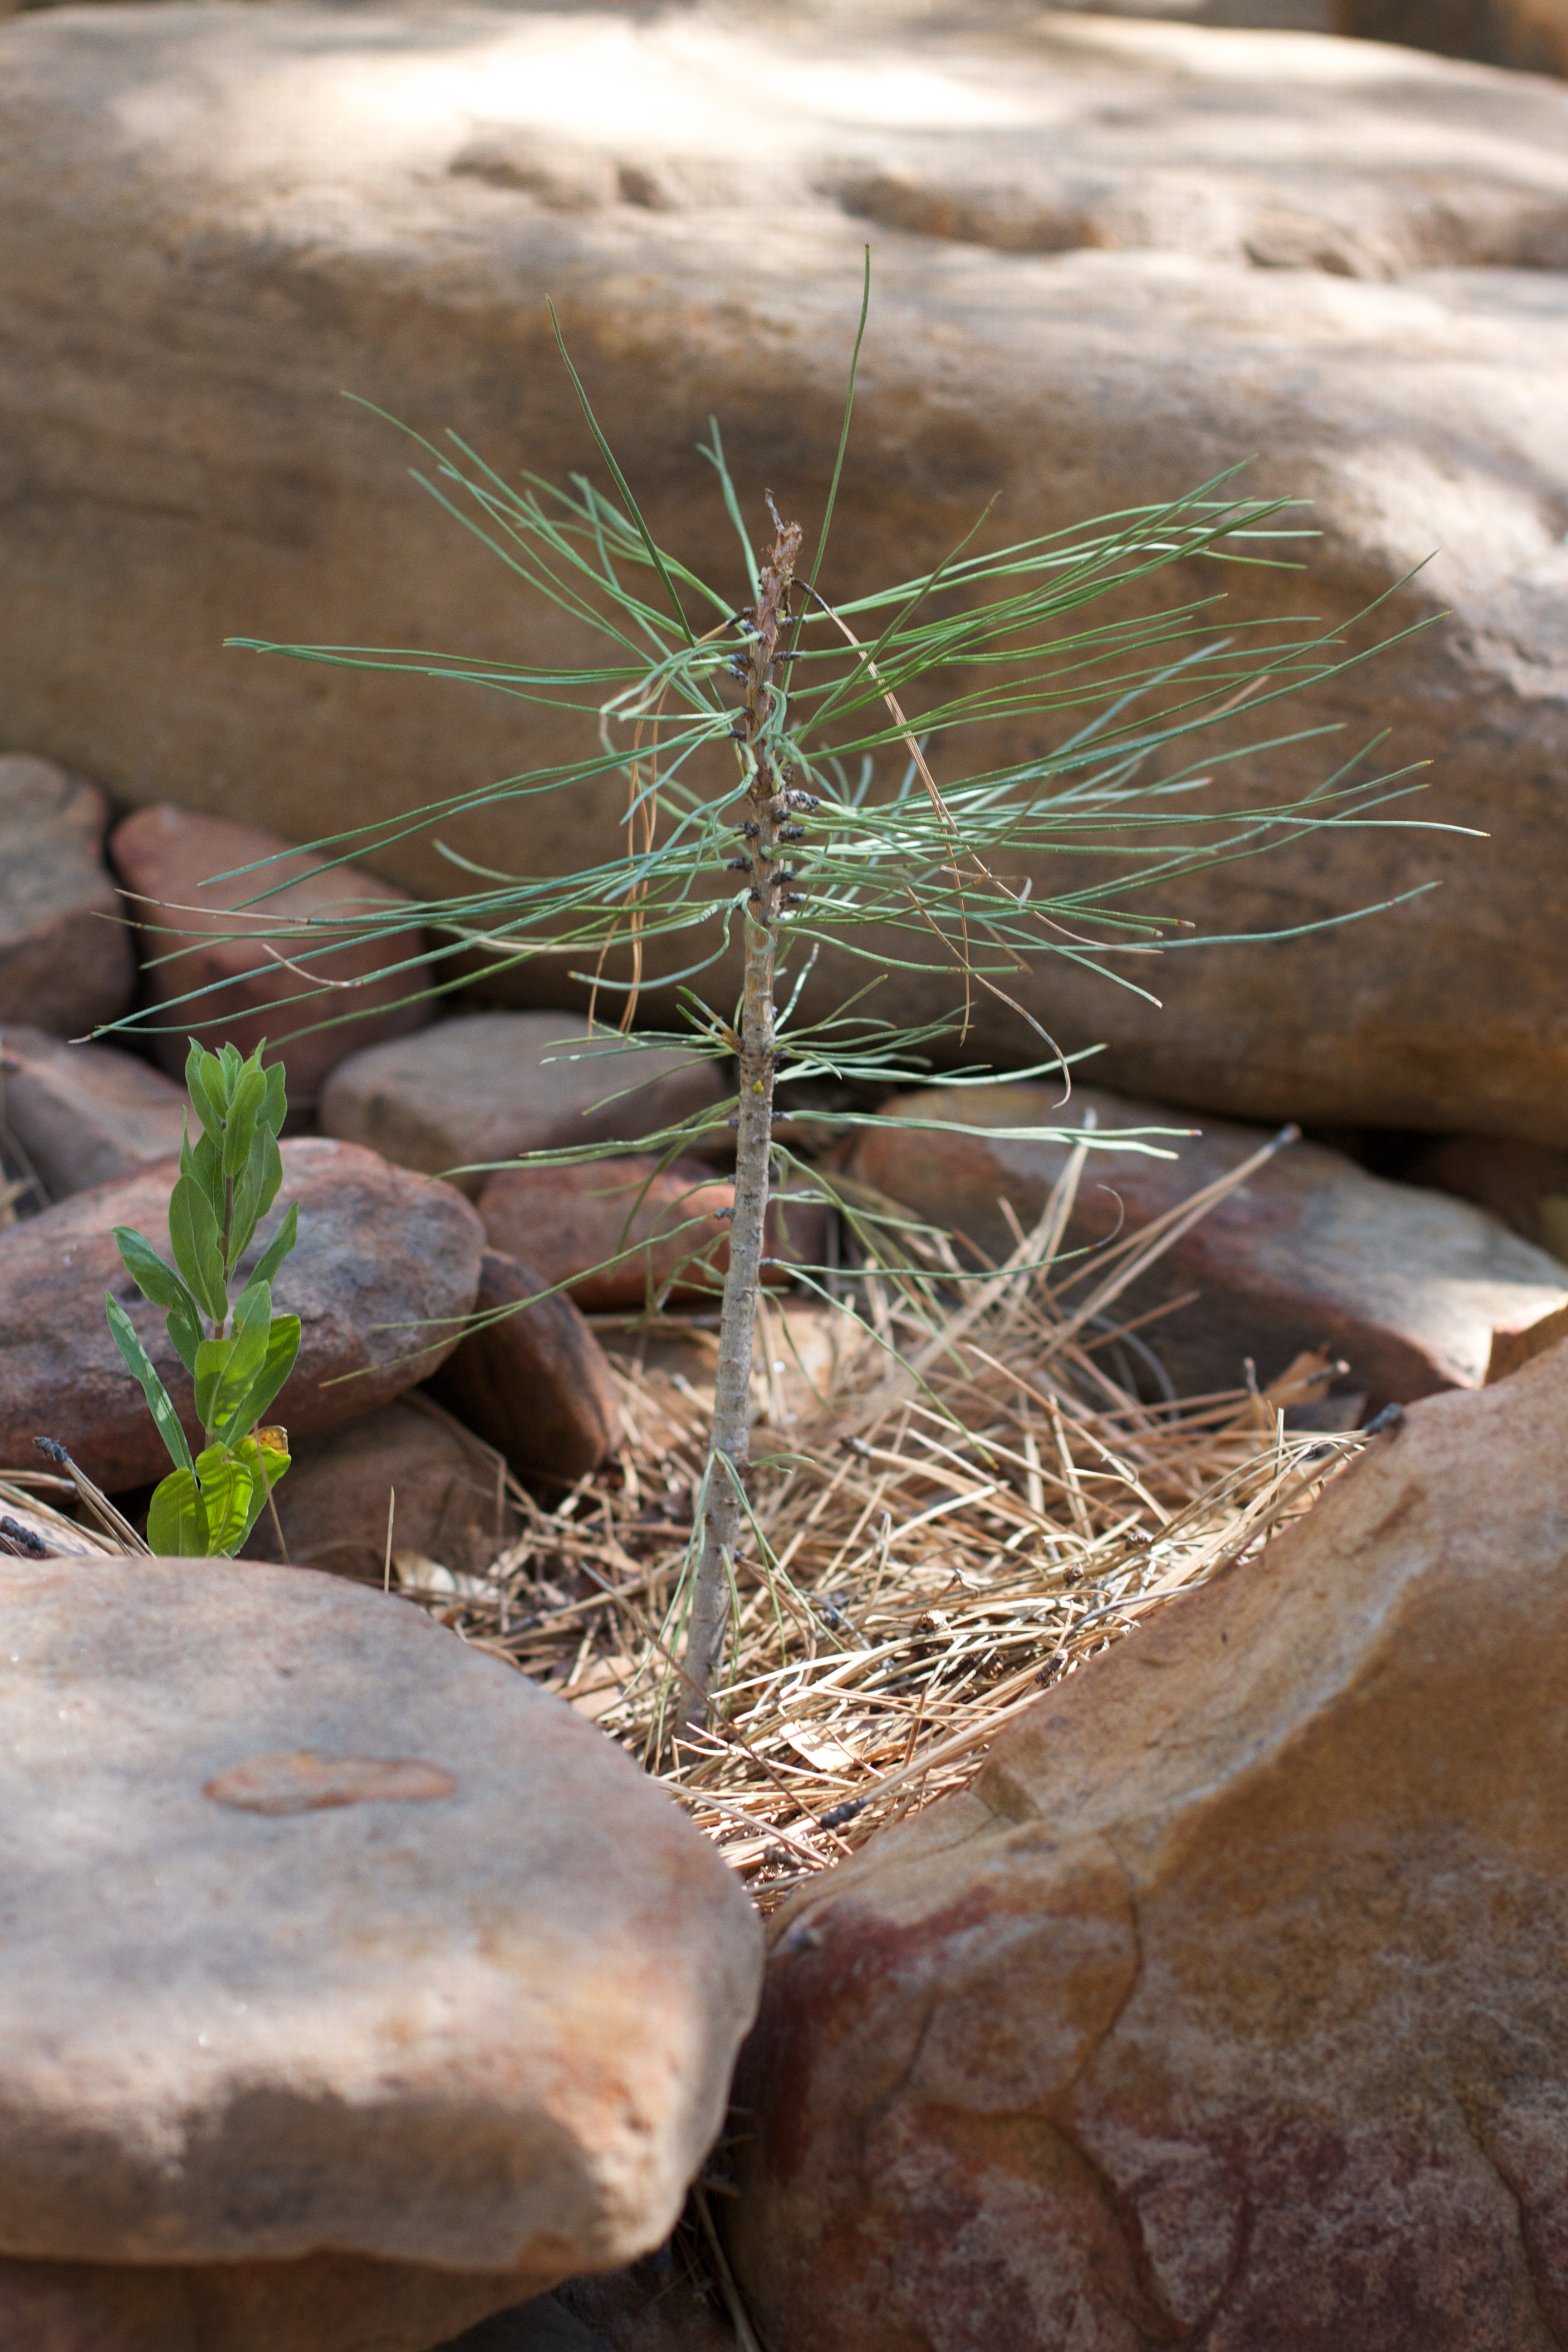
nature, rock, cactus, plant, leaf, flower, wildlife, soil, botany, flora, fauna, dailycreate, tdc907, flowering plant, grass family, land plant